Canberra Central

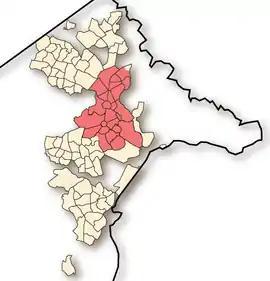
Location of Canberra in the Australian Capital Territory

Canberra Central is a district in the Australian Capital Territory in Australia. Consisting of both the subdivisions of North Canberra and South Canberra. The district is subdivided into divisions (suburbs), sections and blocks. The district of Canberra Central lies entirely within the bounds of the city of Canberra, the capital city of Australia.